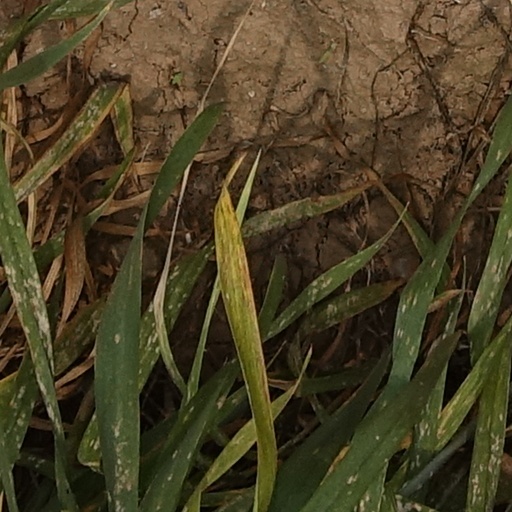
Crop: wheat